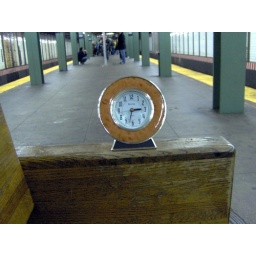
Found the cheap plastic clock on the sidewalk in Brooklyn. A souvenir!